Queen's Own Royal West Kent Regiment

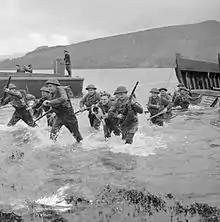
Men of the 1st Battalion, Queen's Own Royal West Kent Regiment wade ashore from landing craft during combined operations training in Scotland, 17 November 1942.

Several of the Service (Hostilities-only) battalions of the New Army fought in France and Flanders and in the Italian Front. At the Battle of Loos in September 1915, the 8th (Service) Battalion, raised the previous September, lost all but one of its officers, and 550 men.